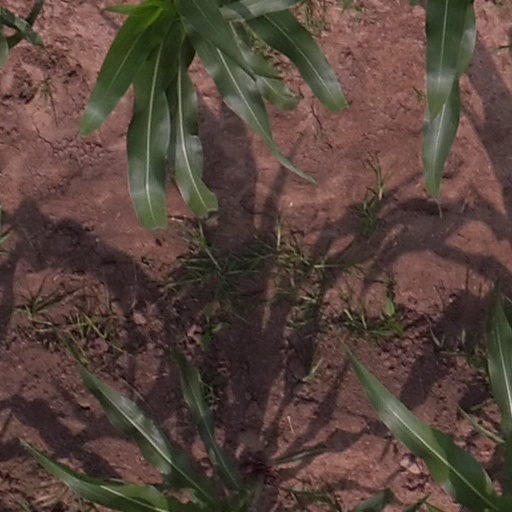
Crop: maize; corn